Stupendemys

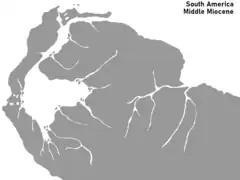

During the Middle Miocene, the area inhabited by "Stupendemys" was part of an interconnected series of lakes, rivers, swamps and marshes that drained into the Caribbean known as the Pebas Mega-Wetlands, which included the Colombian La Victoria Formation. The Wetlands provided favorable conditions to the native reptilian fauna, with several lineages of crocodilians reaching enormous sizes during the Mid to Late Miocene and also diversifying in ecology. Some of the enormous crocodilians that coexisted with "Stupendemys" included the enormous caimain "Purussaurus", the bizarre "Mourasuchus" and large-bodied gharials of the genus "Gryposuchus", some species of which reaching lengths of over 10 meters. Some of these crocodilians may have played a role in the evolution of "Stupendemys"' large body-size, putting pressure on the animal through predation. Bite marks have been found on Colombian and Venezuelan specimens and an isolated tooth was found attached to the ventral surface of CIAAP-2002-01.